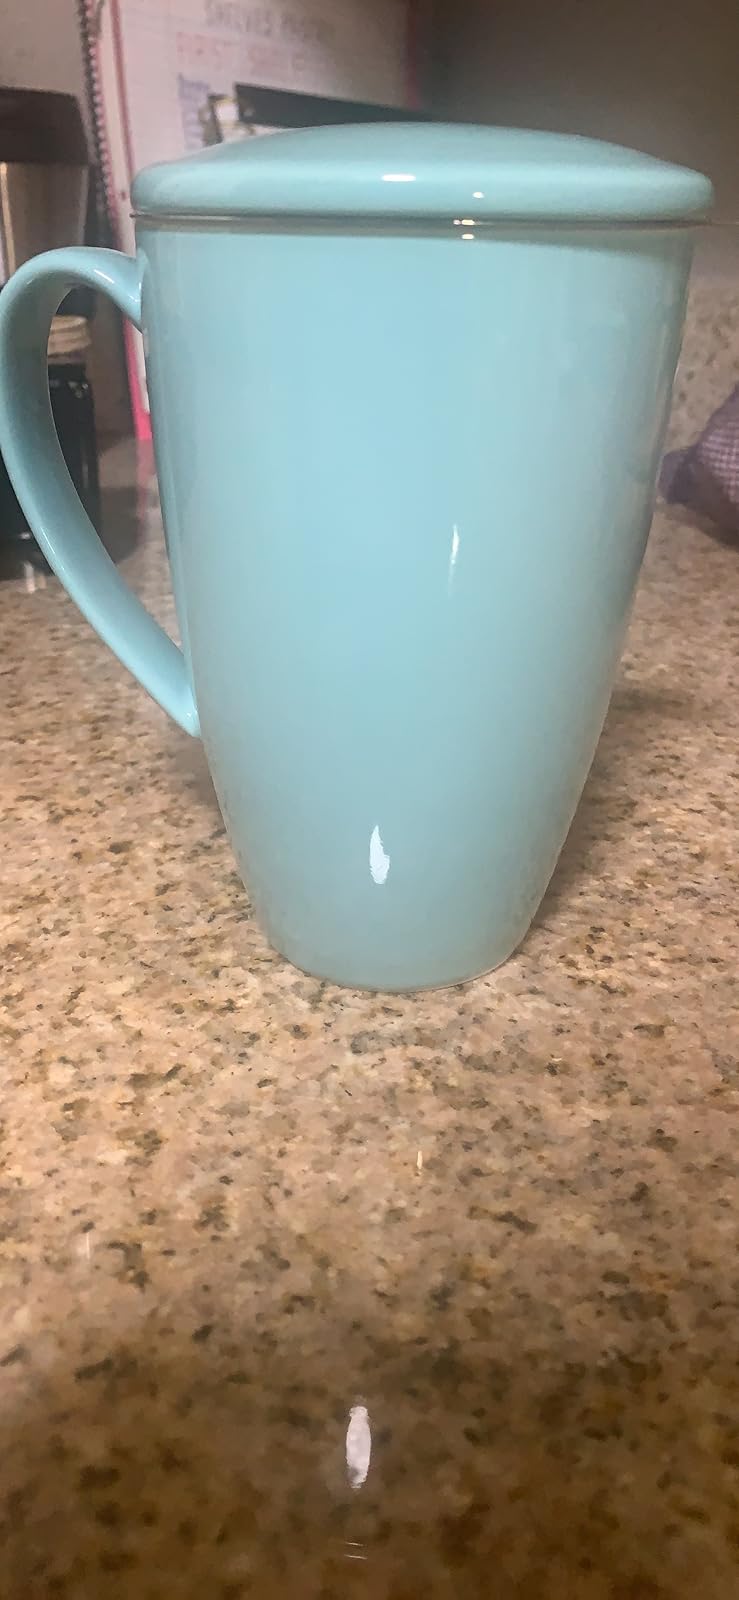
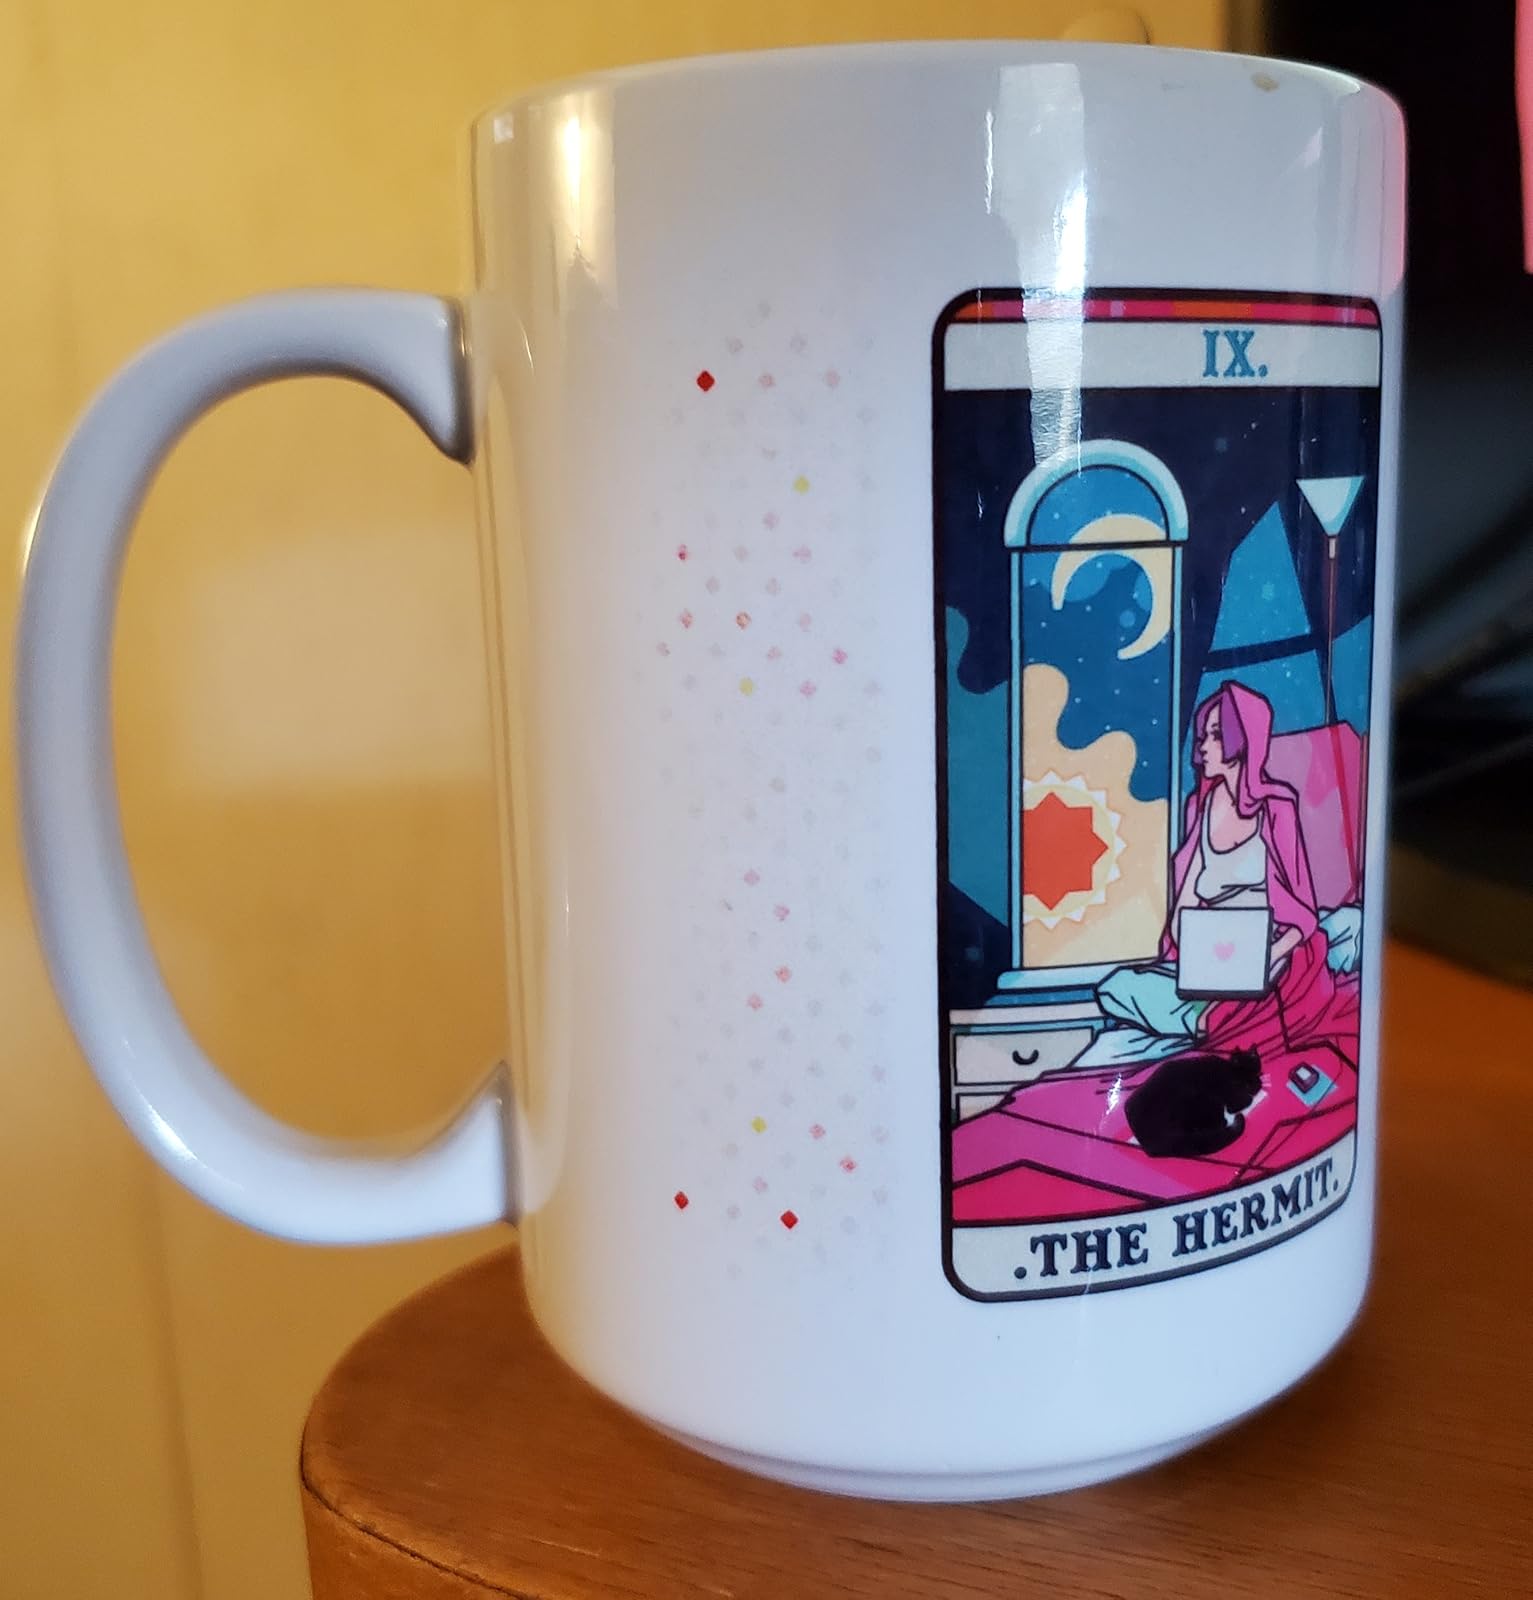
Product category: items_mug
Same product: no